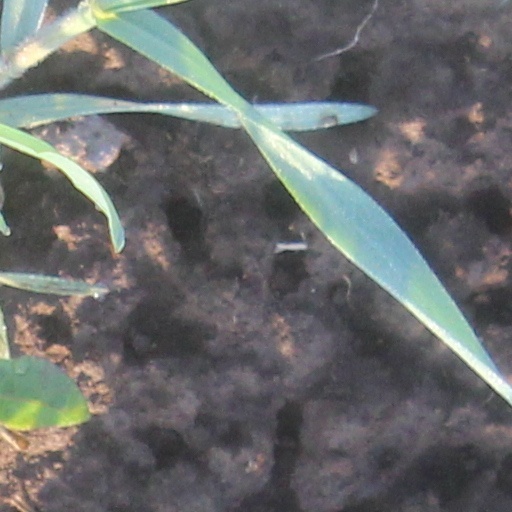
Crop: wheat